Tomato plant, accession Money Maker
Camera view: bottom (45 deg); turntable rotation: 60 degrees
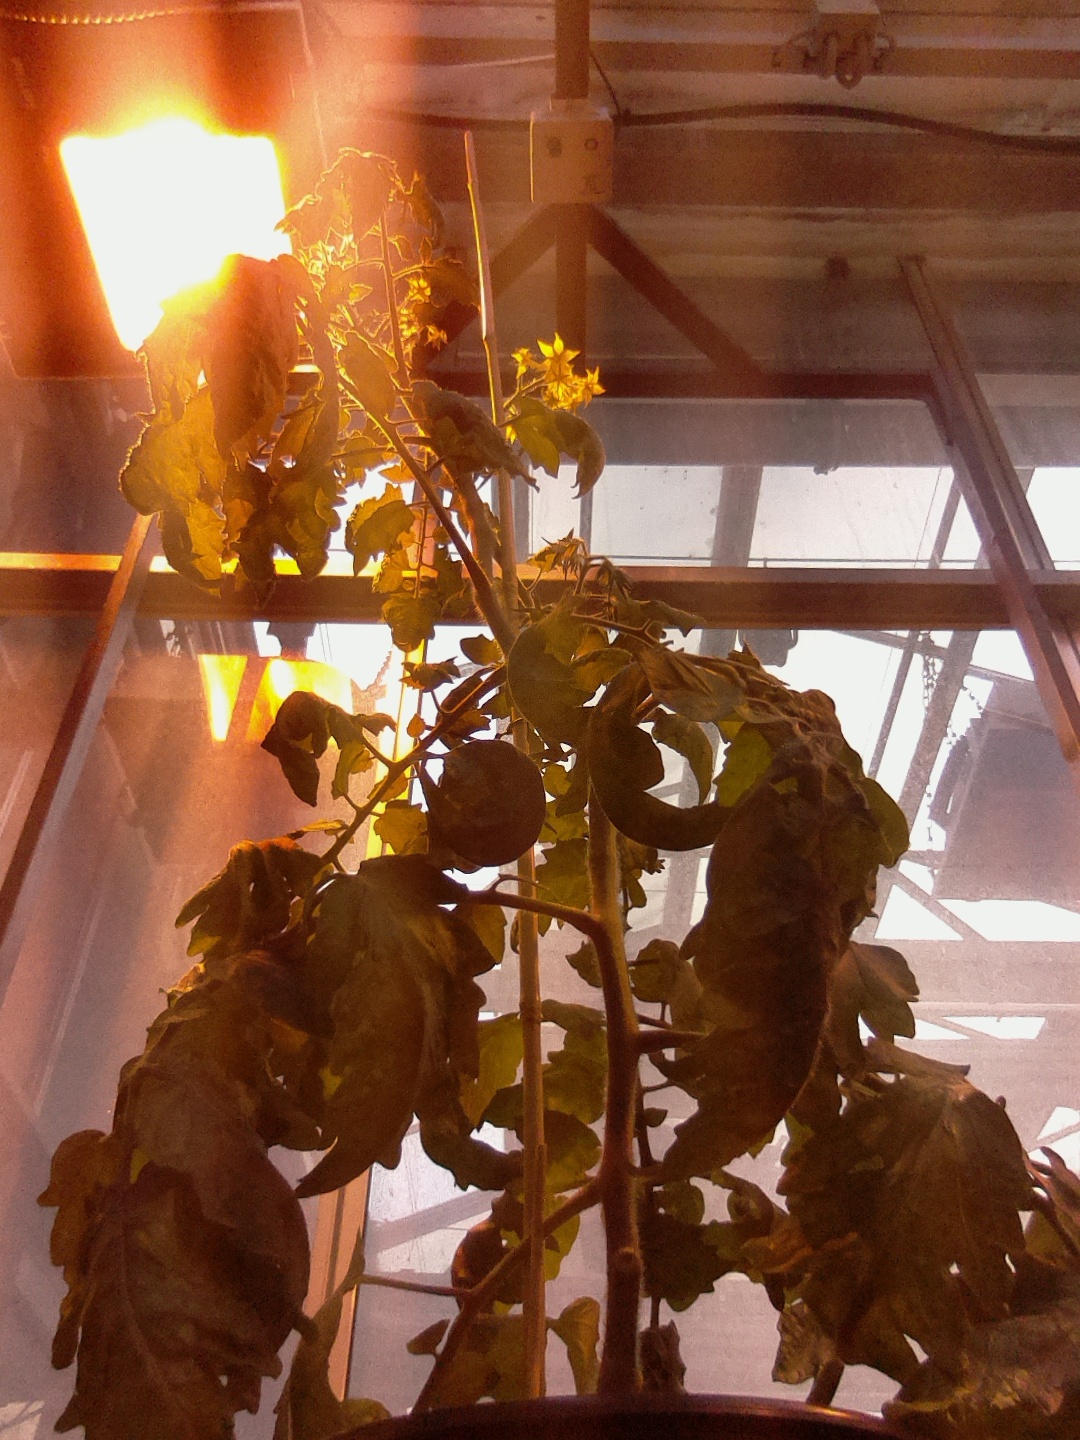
BBCH growth stage 68: Full flowering, 80%-90% of flowers open, more petals falling